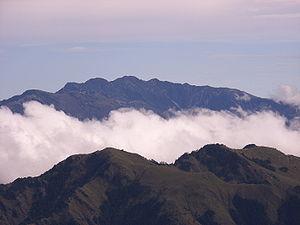
Le mont Xiuguluan, culminant à 3 860 m d'altitude, est le plus haut sommet de la chaîne Centrale taïwanaise.